Andreas Paul Weber

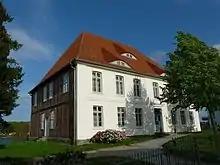
A. Paul Weber Museum in Ratzeburg

In 1920, Weber married Toni Klander, with whom he had five children. He and his son Christian started a design press in 1925, where they produced logos, bookplates and advertising graphics.